Petra Christian University

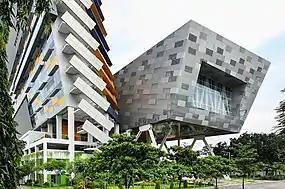
The newest Block-Q building completed in 2017, The house of The Faculty of Humanities and Creative Industry

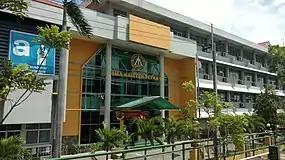
("Perhimpunan Pendidikan dan Pengajaran Kristen")

The establishment of Petra Christian University was associated with the Petra Christian Education and Teaching Association or ("Perhimpunan Pendidikan dan Pengajaran Kristen"). PPPK Petra is a Christian based educational foundation established on 12 April 1951 in Surabaya, East Java, with the purpose to provide education from kindergarten to senior high school.